Chorlton-cum-Hardy

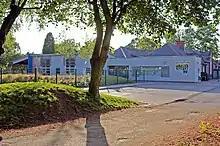
New building at Chorlton Park Primary School

In the 19th century, public transport was provided by the railway through the southern suburbs of Manchester and horse buses from Chorlton Green towards Manchester city centre. In the early 20th century the electric tramway reached Chorlton. Mauldeth Road West's dual-carriageway had a central strip intended for use as a double-track for electric trams. Trams remained in service until January 1949. Passenger railway services ended in 1967 when Chorlton-cum-Hardy station closed.